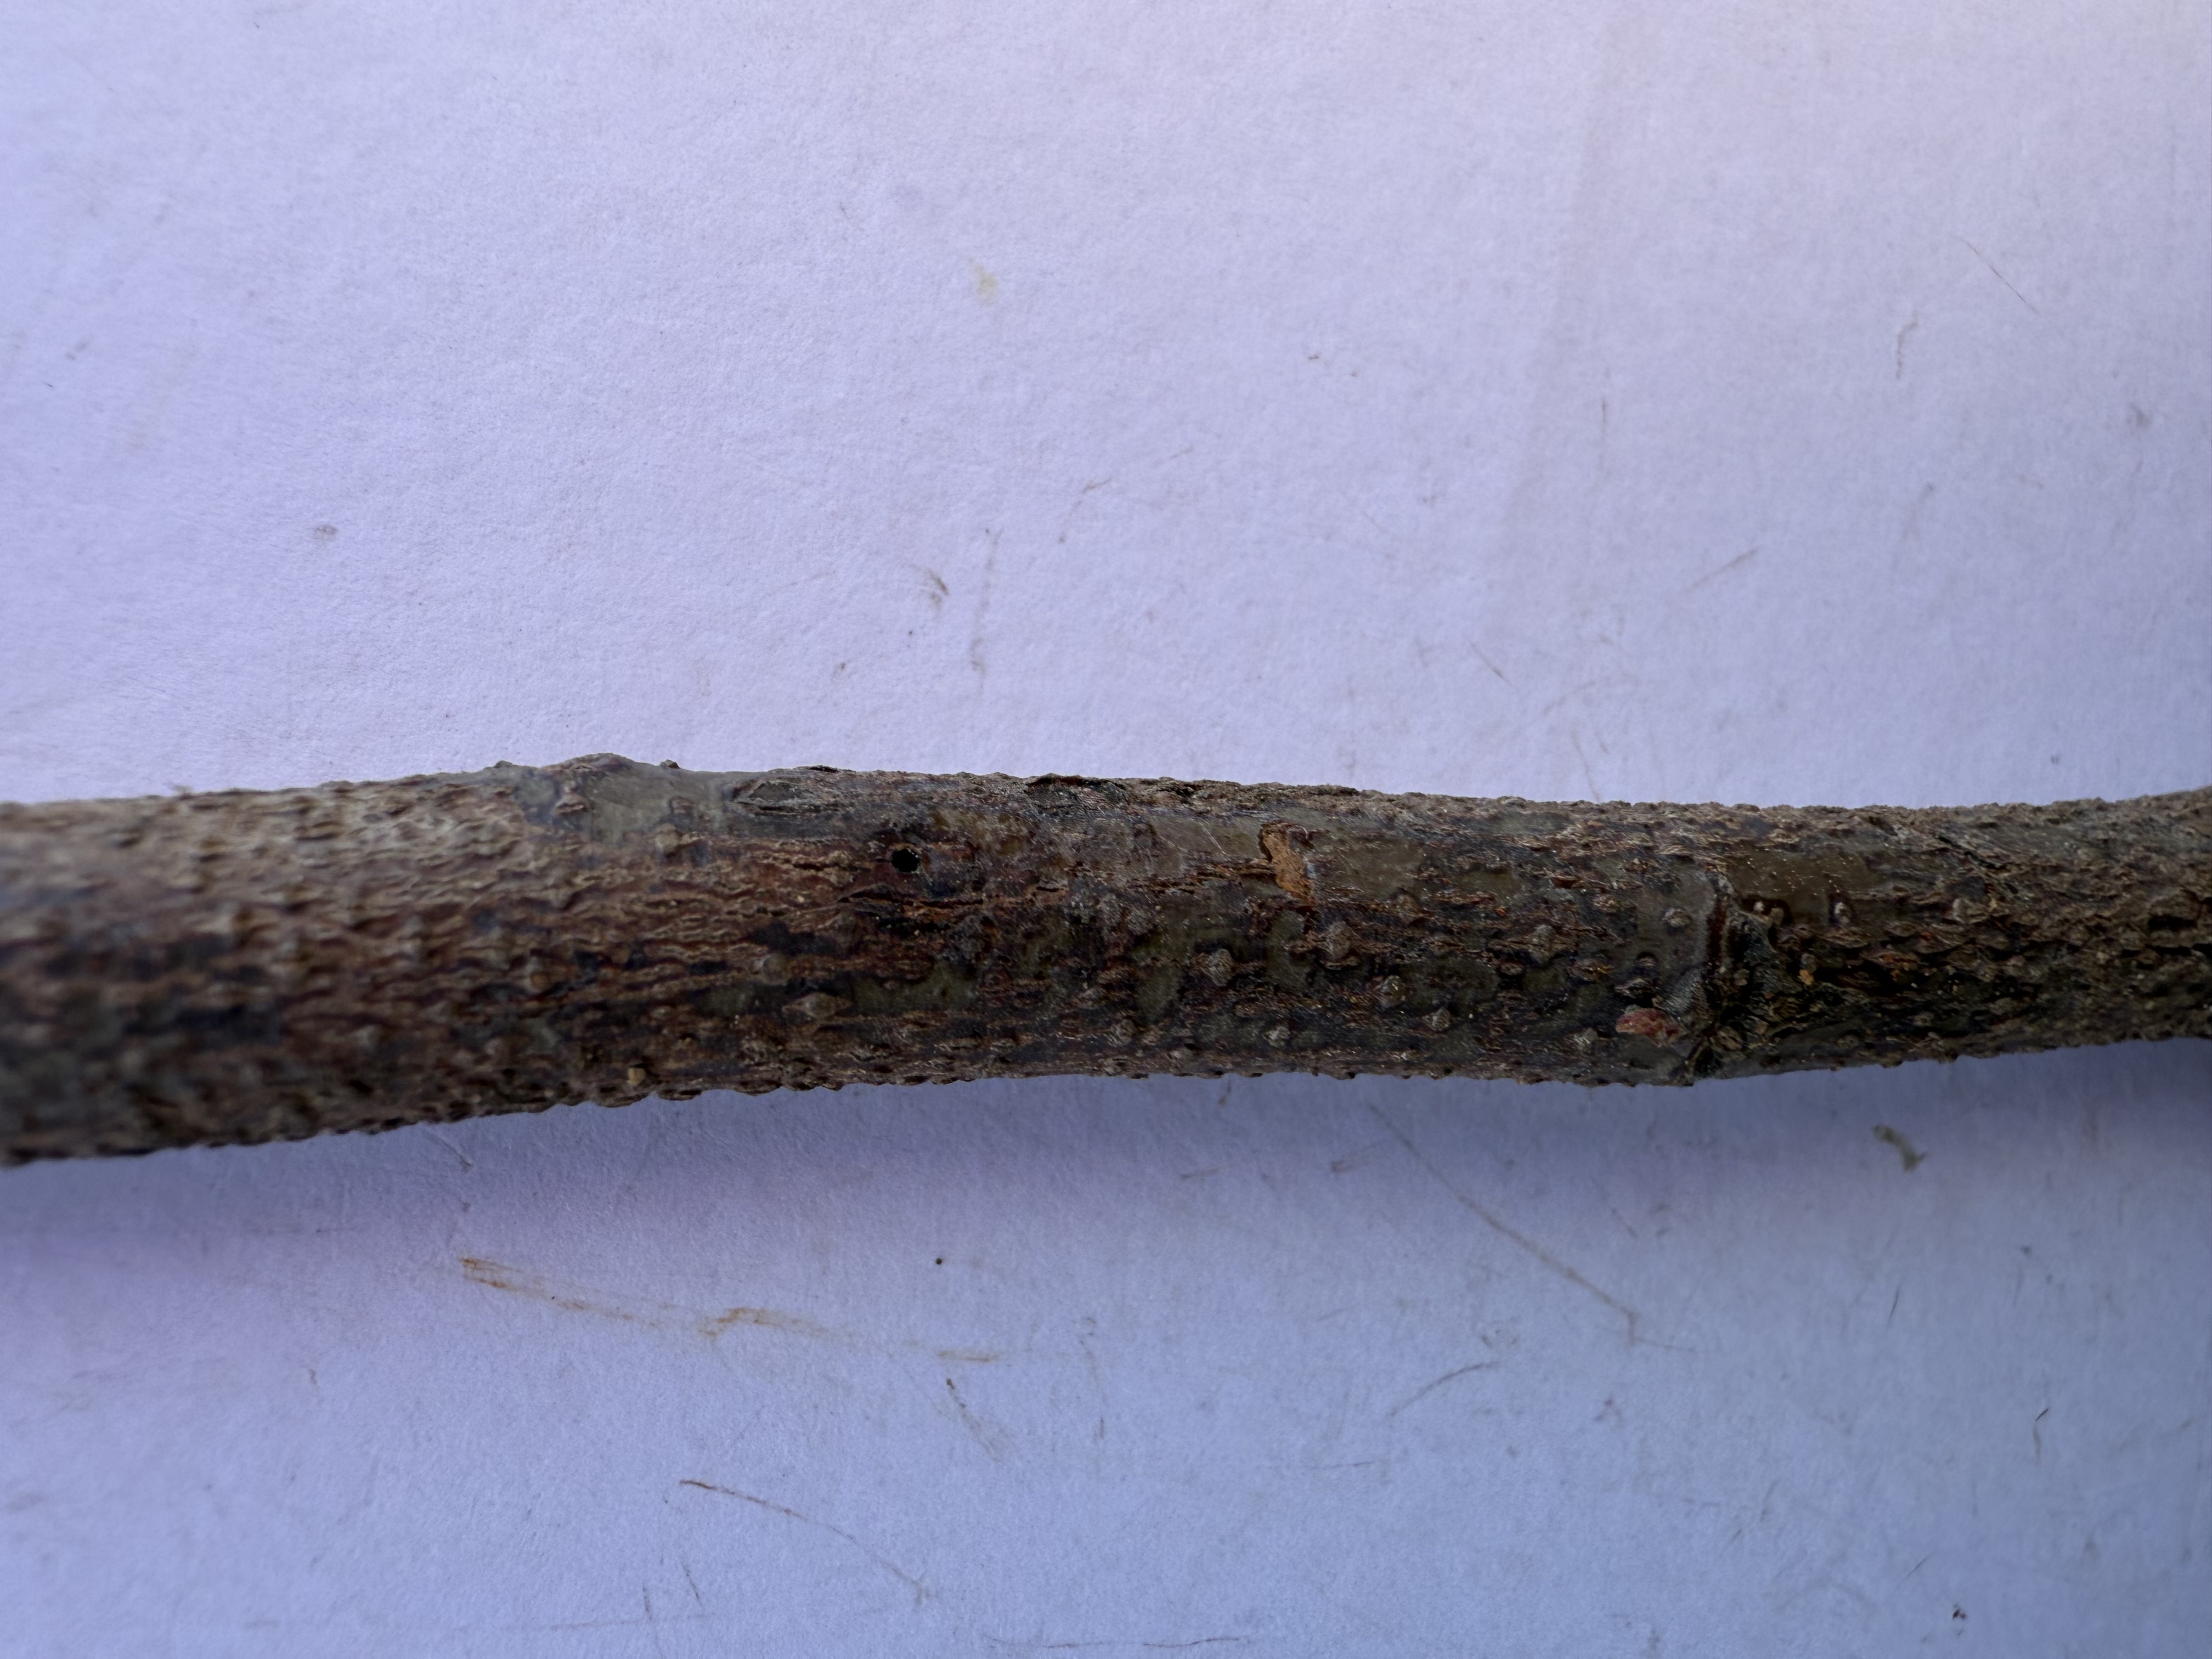
Variety: Carob